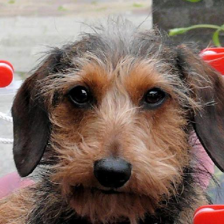
Label: animals